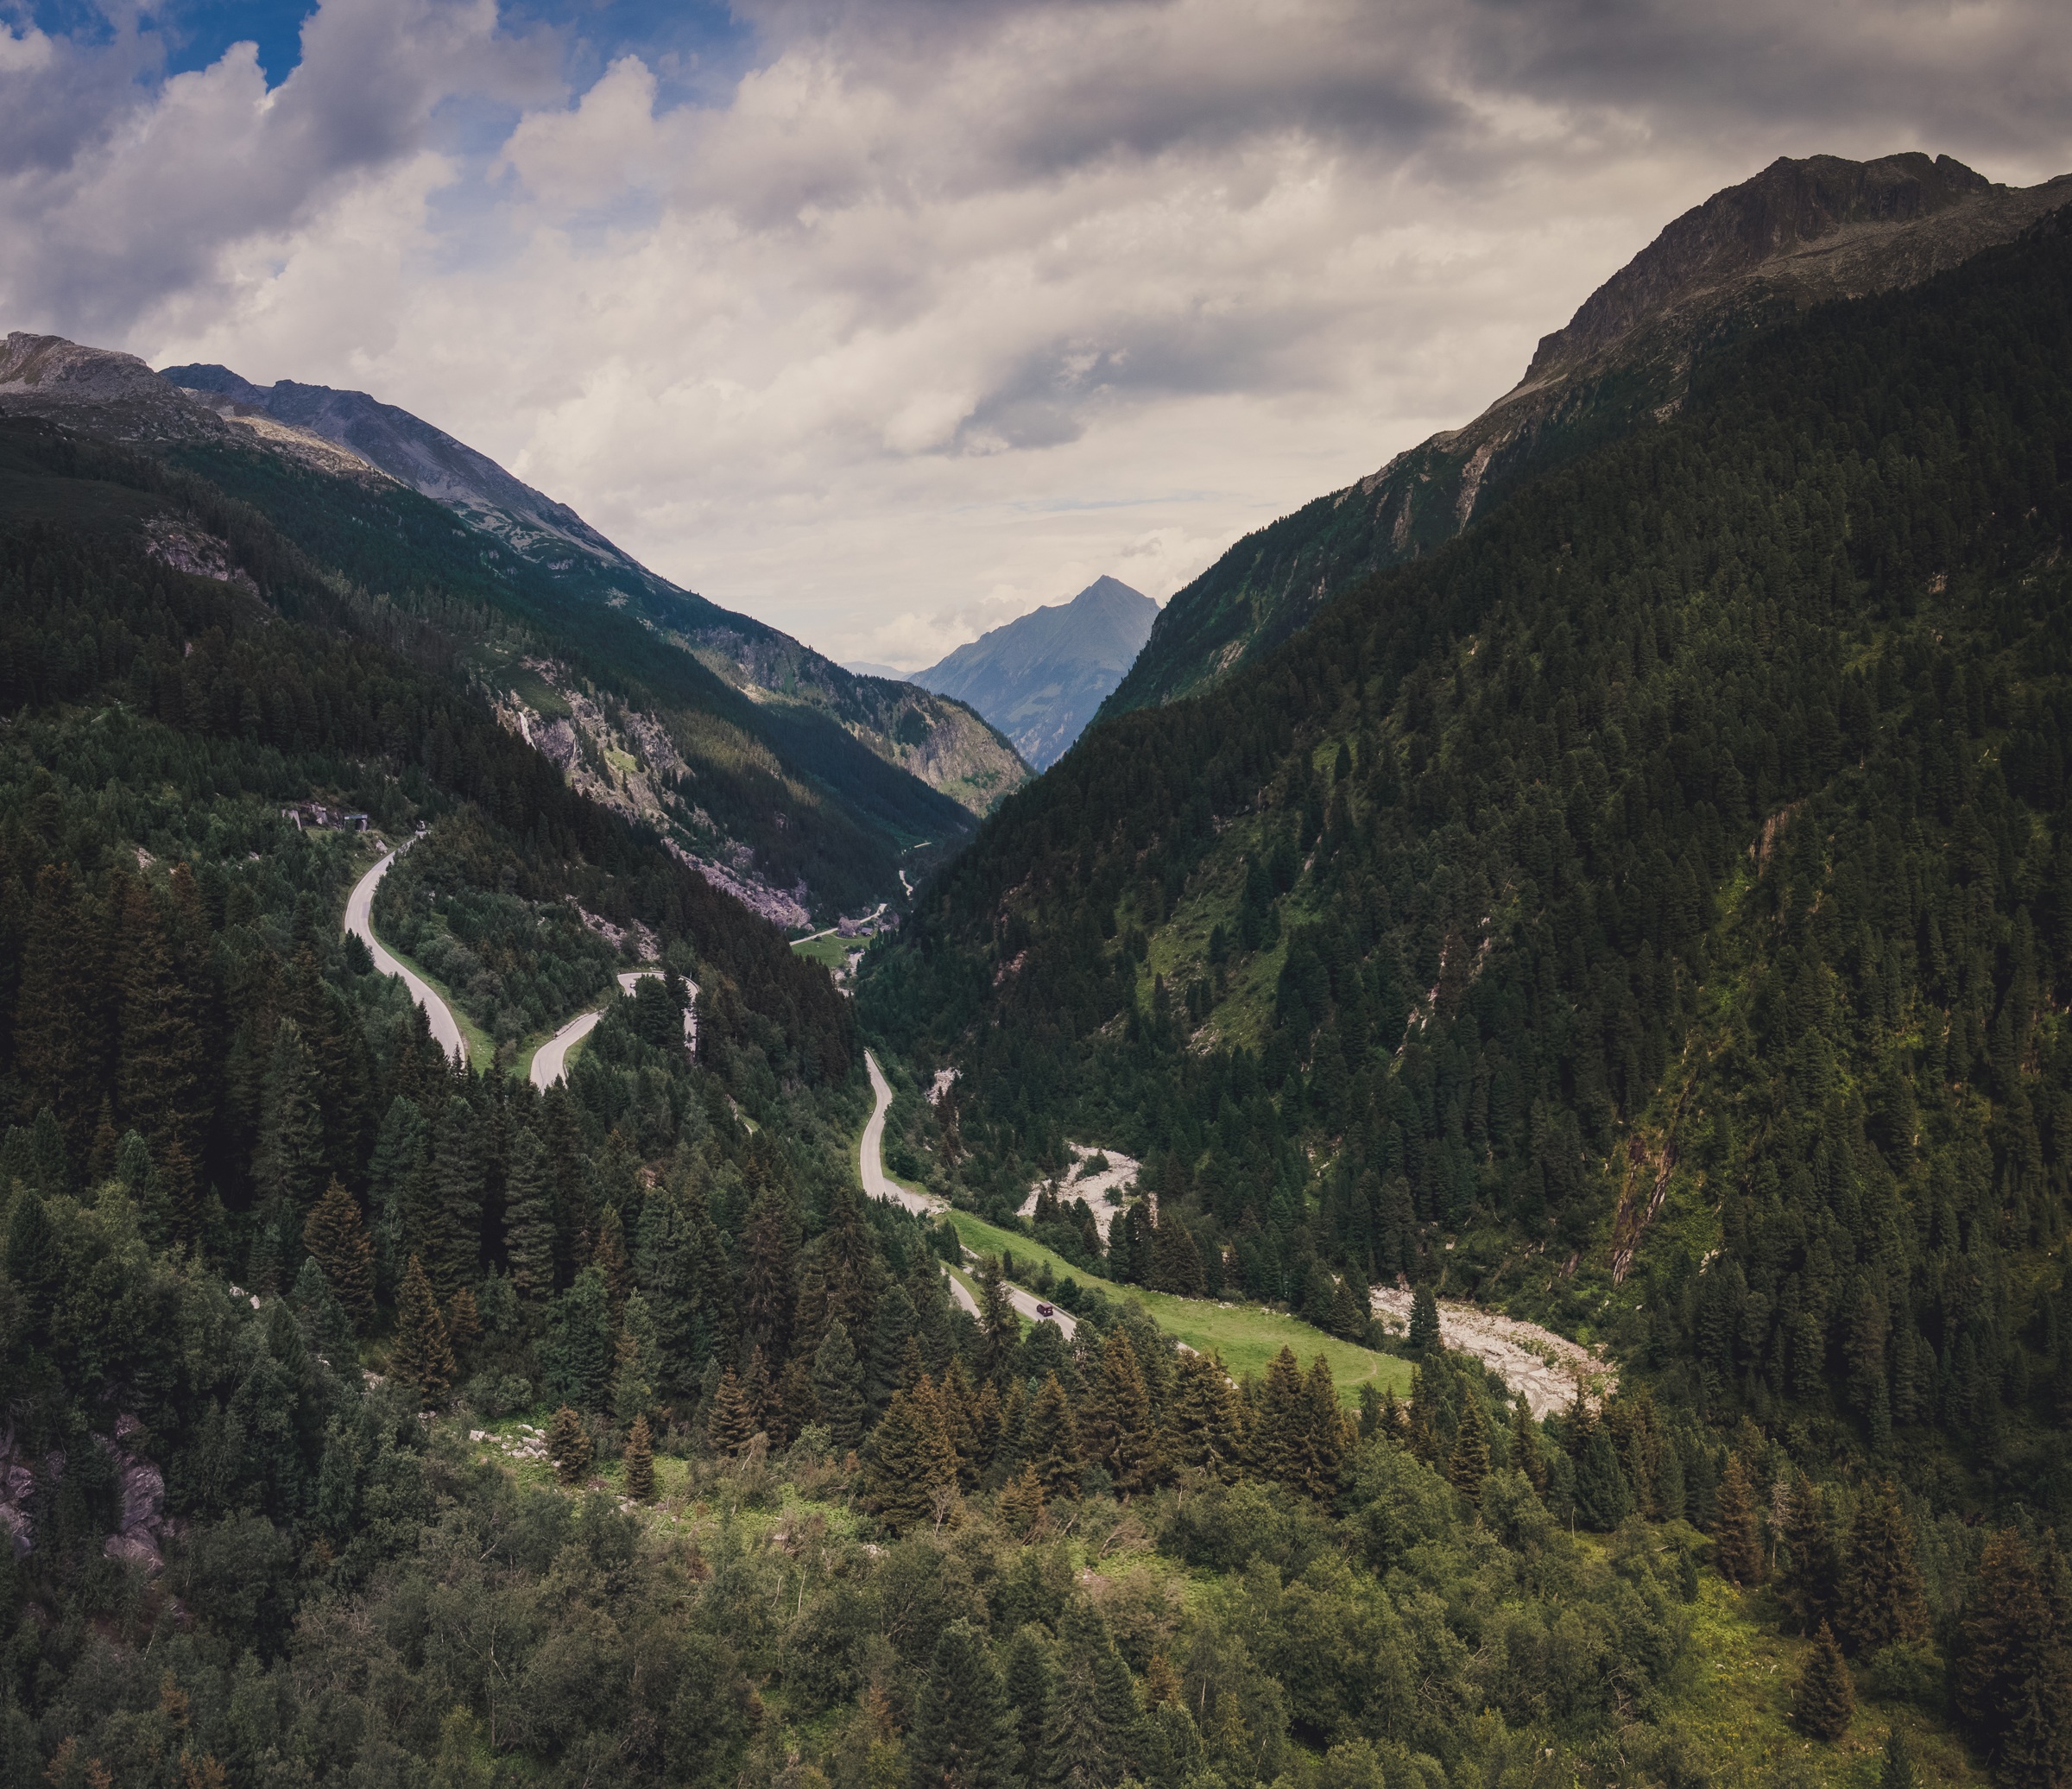
landscape, nature, forest, wilderness, walking, mountain, cloud, road, traffic, street, hill, lake, river, valley, mountain range, range, slope, fjord, steep, highland, ridge, trees, geology, mountains, alps, uphill, plateau, ramp, fell, loch, pass, landform, mountain pass, serpentines, coniferes, bended, geographical feature, mountainous landforms